Question: Please indicate a possible affordance area of the drink_with_bottle that can be used for drinking
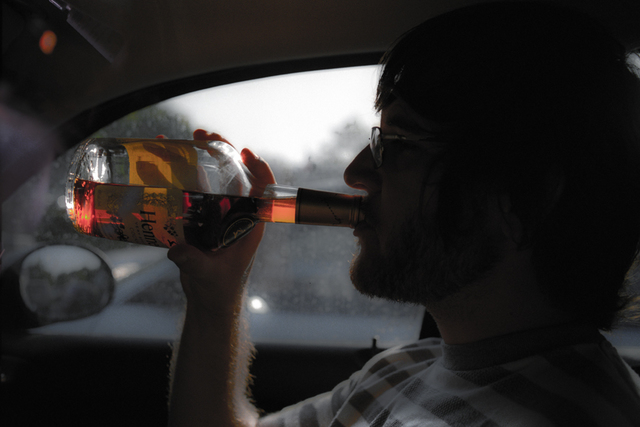
Answer: [65.5, 139.5, 368.5, 250.5]